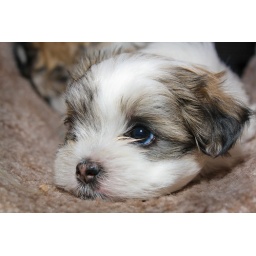
Maltese-Shihtzu puppy in Mia's cat tunnel